Face masks during the COVID-19 pandemic

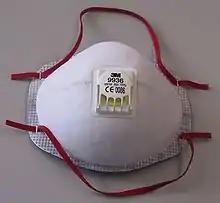
The CDC does not recommend masks with exhalation valves or vents for source control. In the healthcare workers' guidance, if only respirators with valves are available and source control is needed, the CDC recommends that the valve should be covered with a surgical mask, procedure mask, or cloth face covering.

An N95 mask is a particulate-filtering facepiece respirator that meets the N95 air filtration rating of the US National Institute for Occupational Safety and Health, meaning it filters at least 95 percent of 0.3 μm airborne particles, while not resistant to oil like the P95. It is the most common particulate-filtering facepiece respirator. It is an example of a mechanical filter respirator, which provides protection against particulates, but not gases or vapors. Like the middle layer of surgical masks, the N95 mask is made of four layers of melt-blown nonwoven polypropylene fabric. The corresponding face mask used in the European Union is the FFP2 respirator.